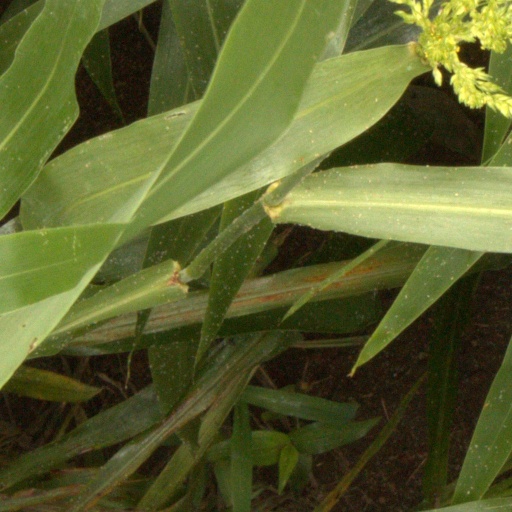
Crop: sorghum